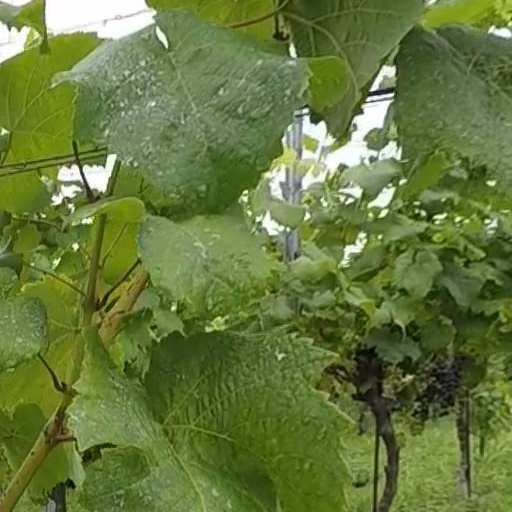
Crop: grape